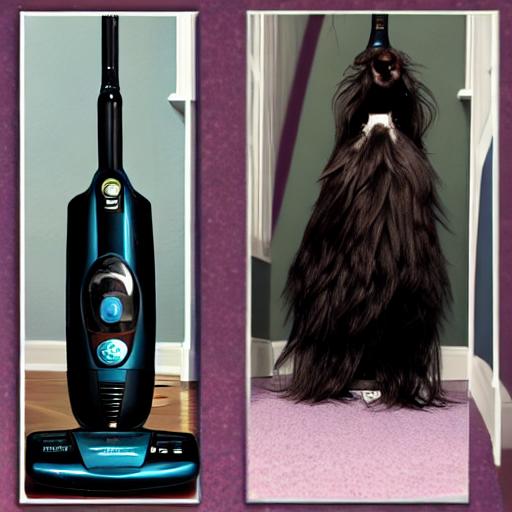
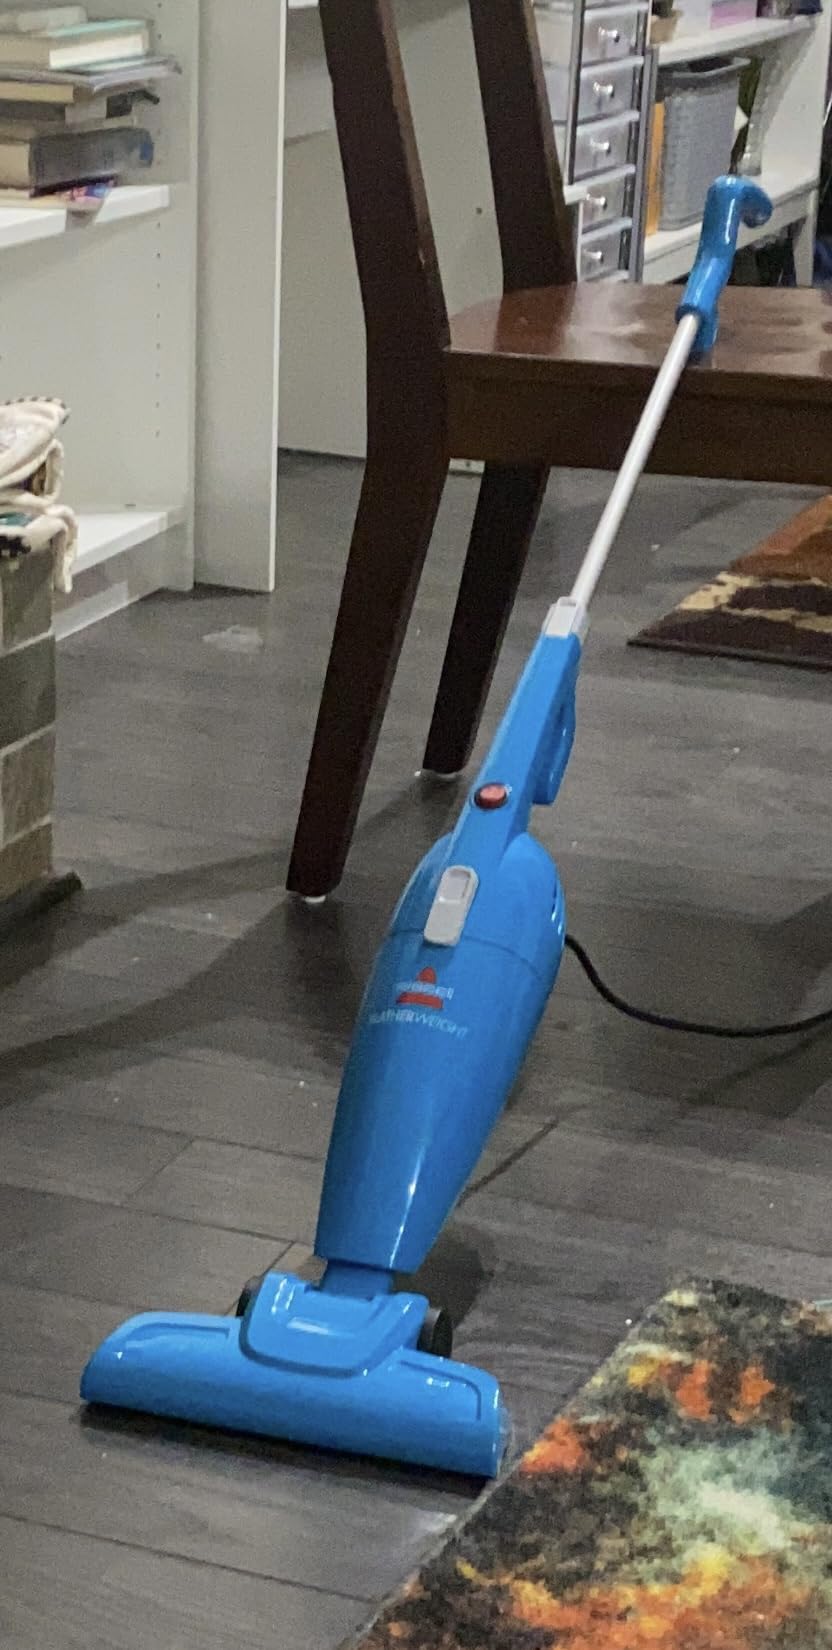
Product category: items_vacuum
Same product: no